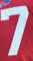
Number: 7